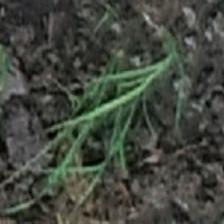
Label: clustered